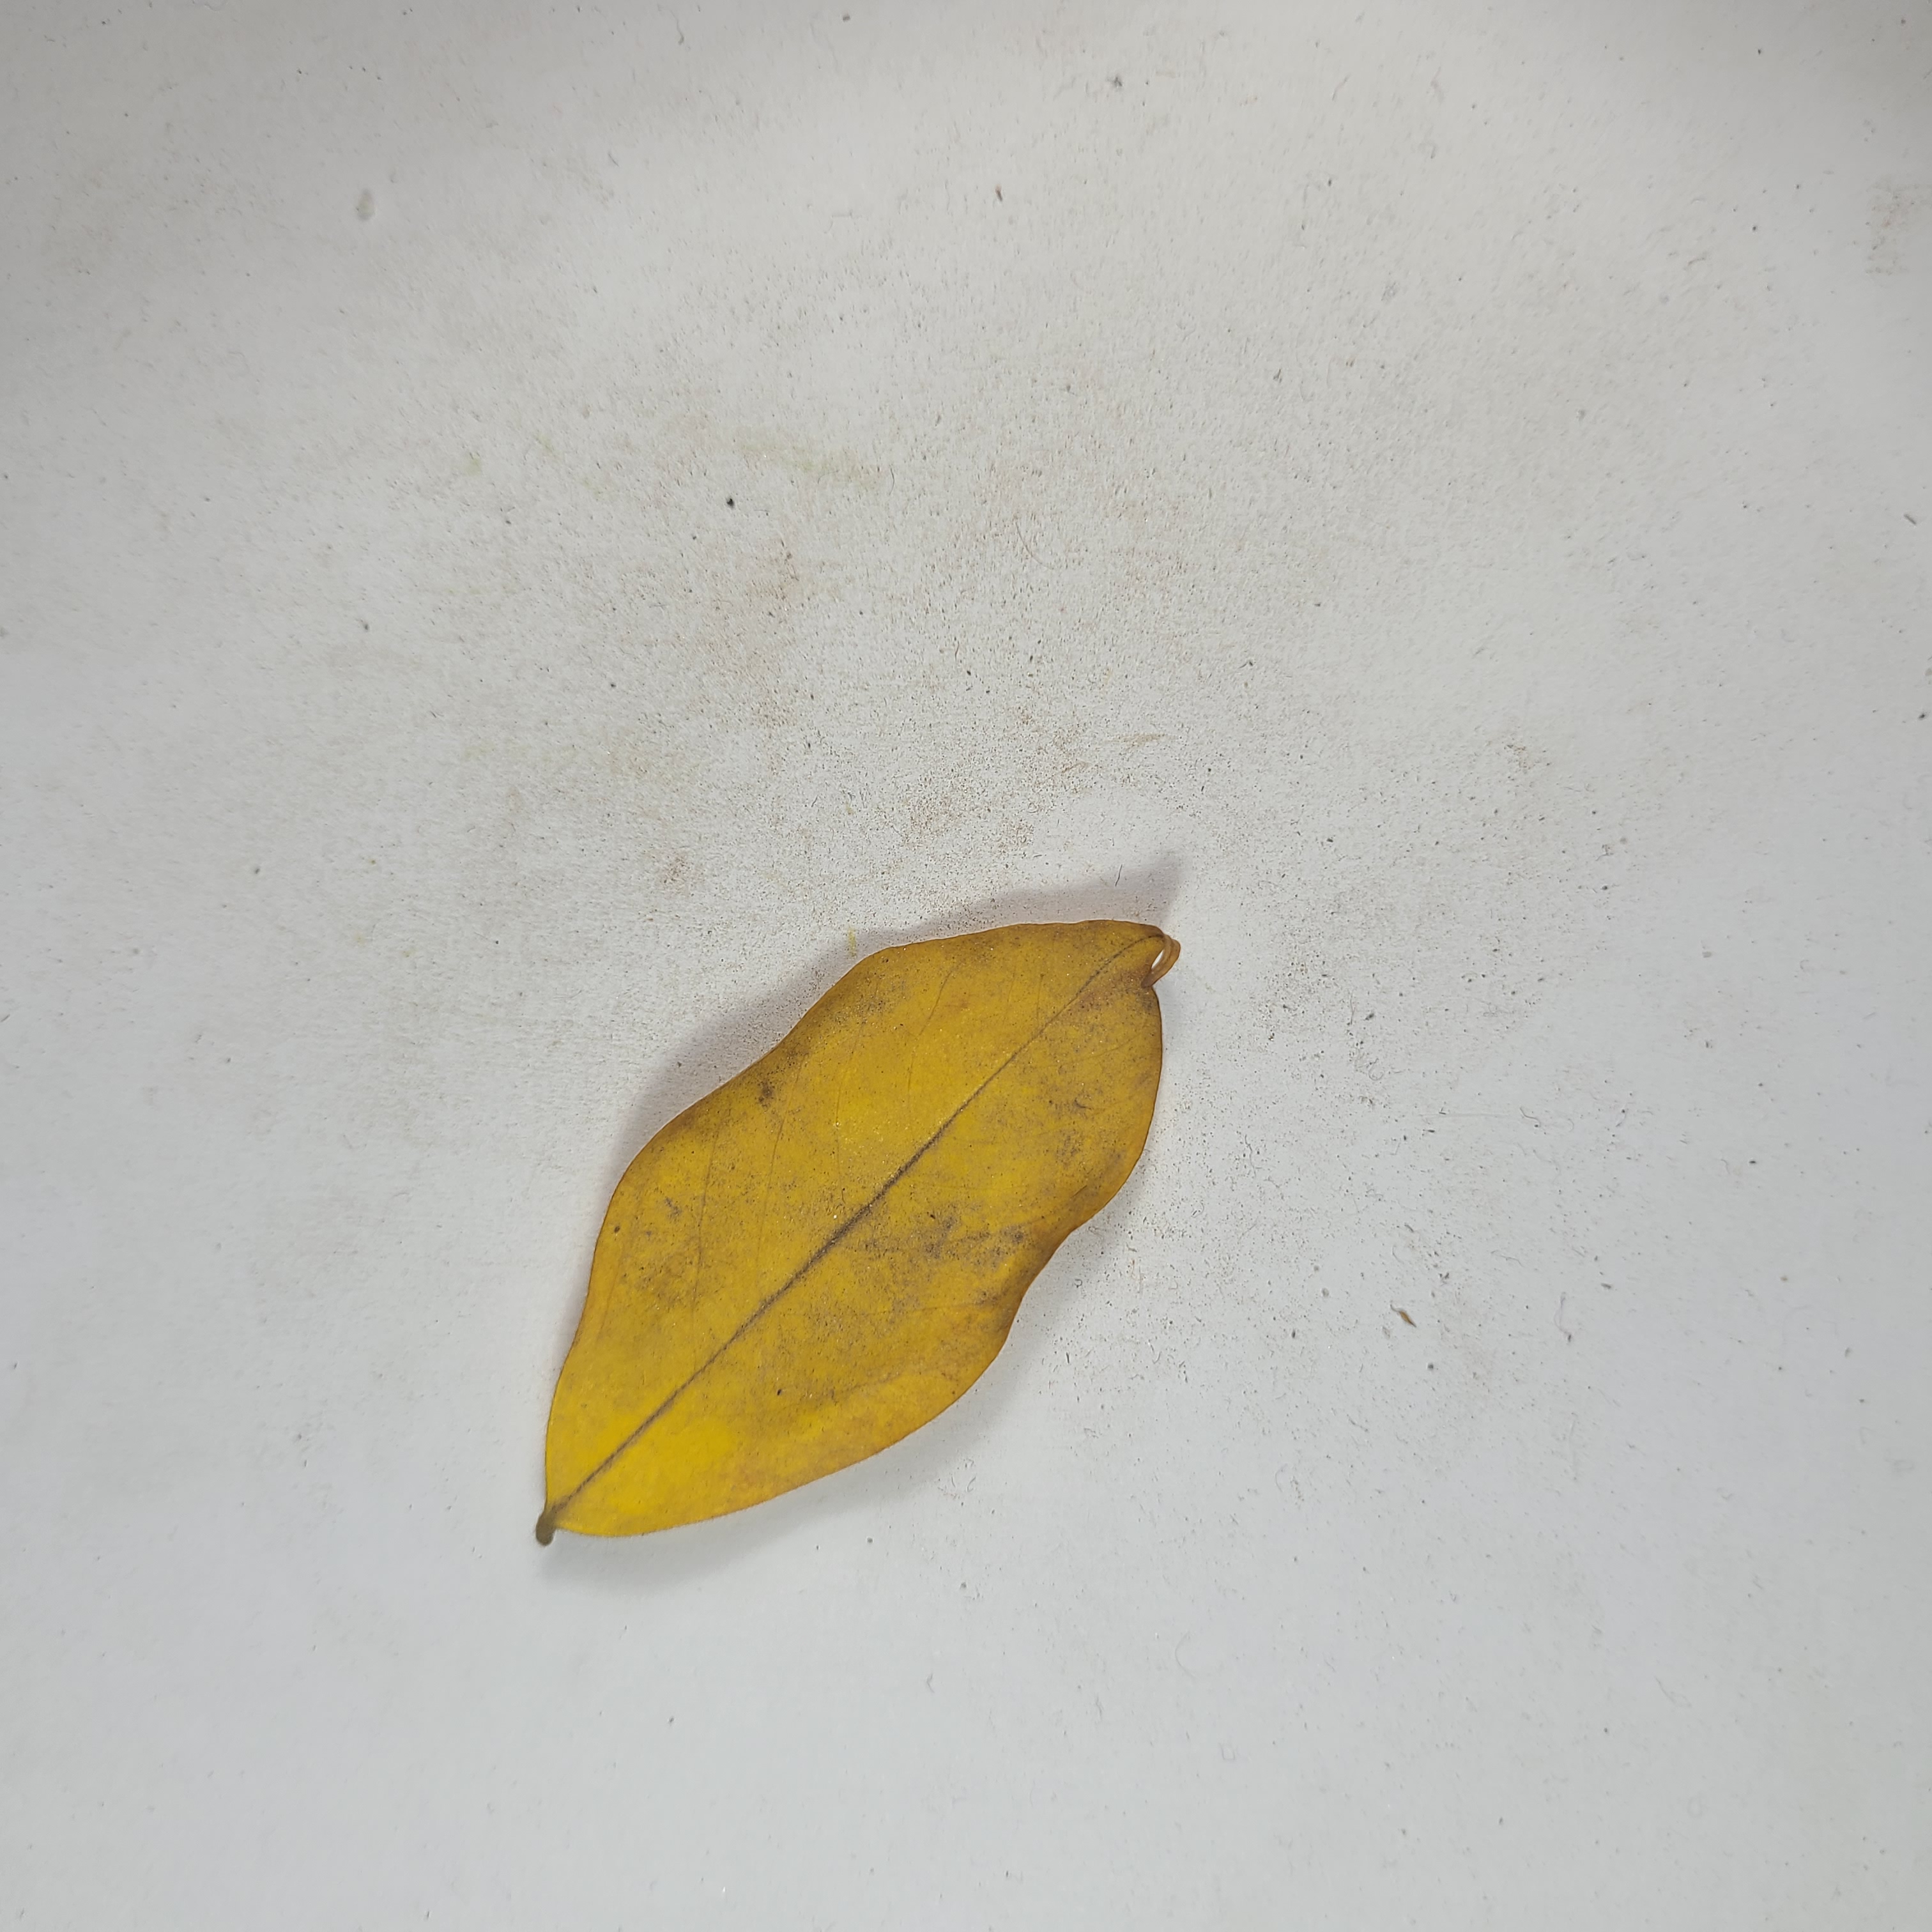
Label: Yellow Leaves